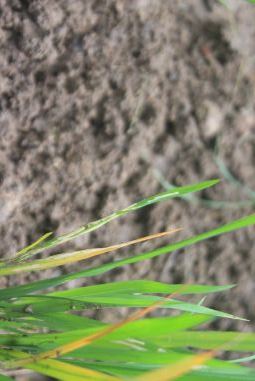
Disease: Tungro